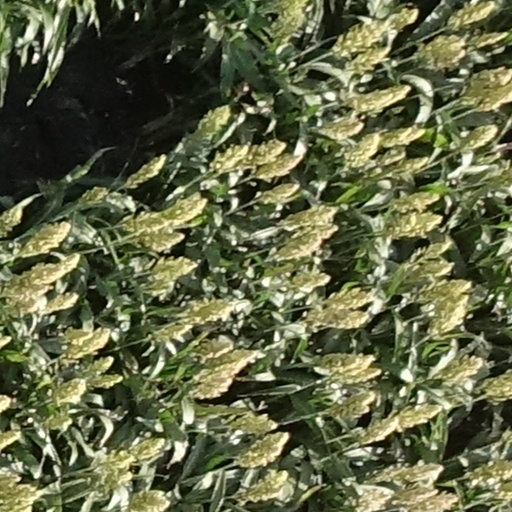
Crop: sorghum